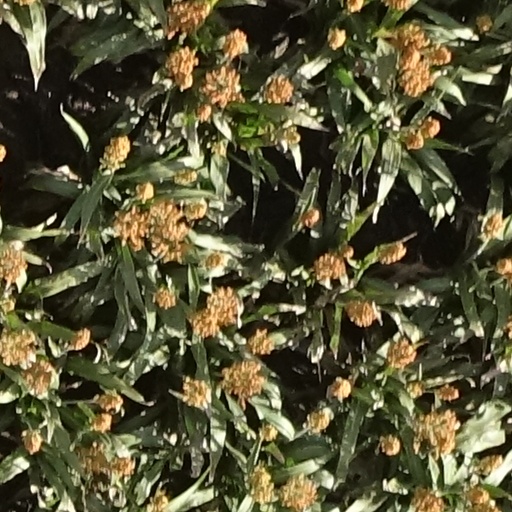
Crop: sorghum